Exodus (2020 film)

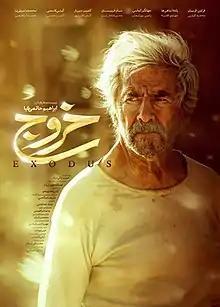
Official poster

Exodus is a 2020 Iranian drama film written and directed by Ebrahim Hatamikia. "Exodus" narrates the story of Rahmat Bakhshi, an Iran–Iraq War veteran and his fellow hard-working cotton farmers that lose all their crops after their farms are inadvertently inundated with salt water from a local dam. In response, they drive their tractors to the Presidential Administration in protest.